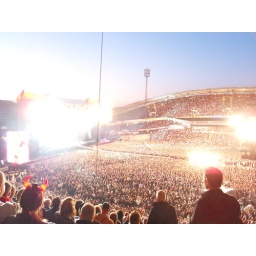
I love photos like this with the bright white lamps shining over the crowd.